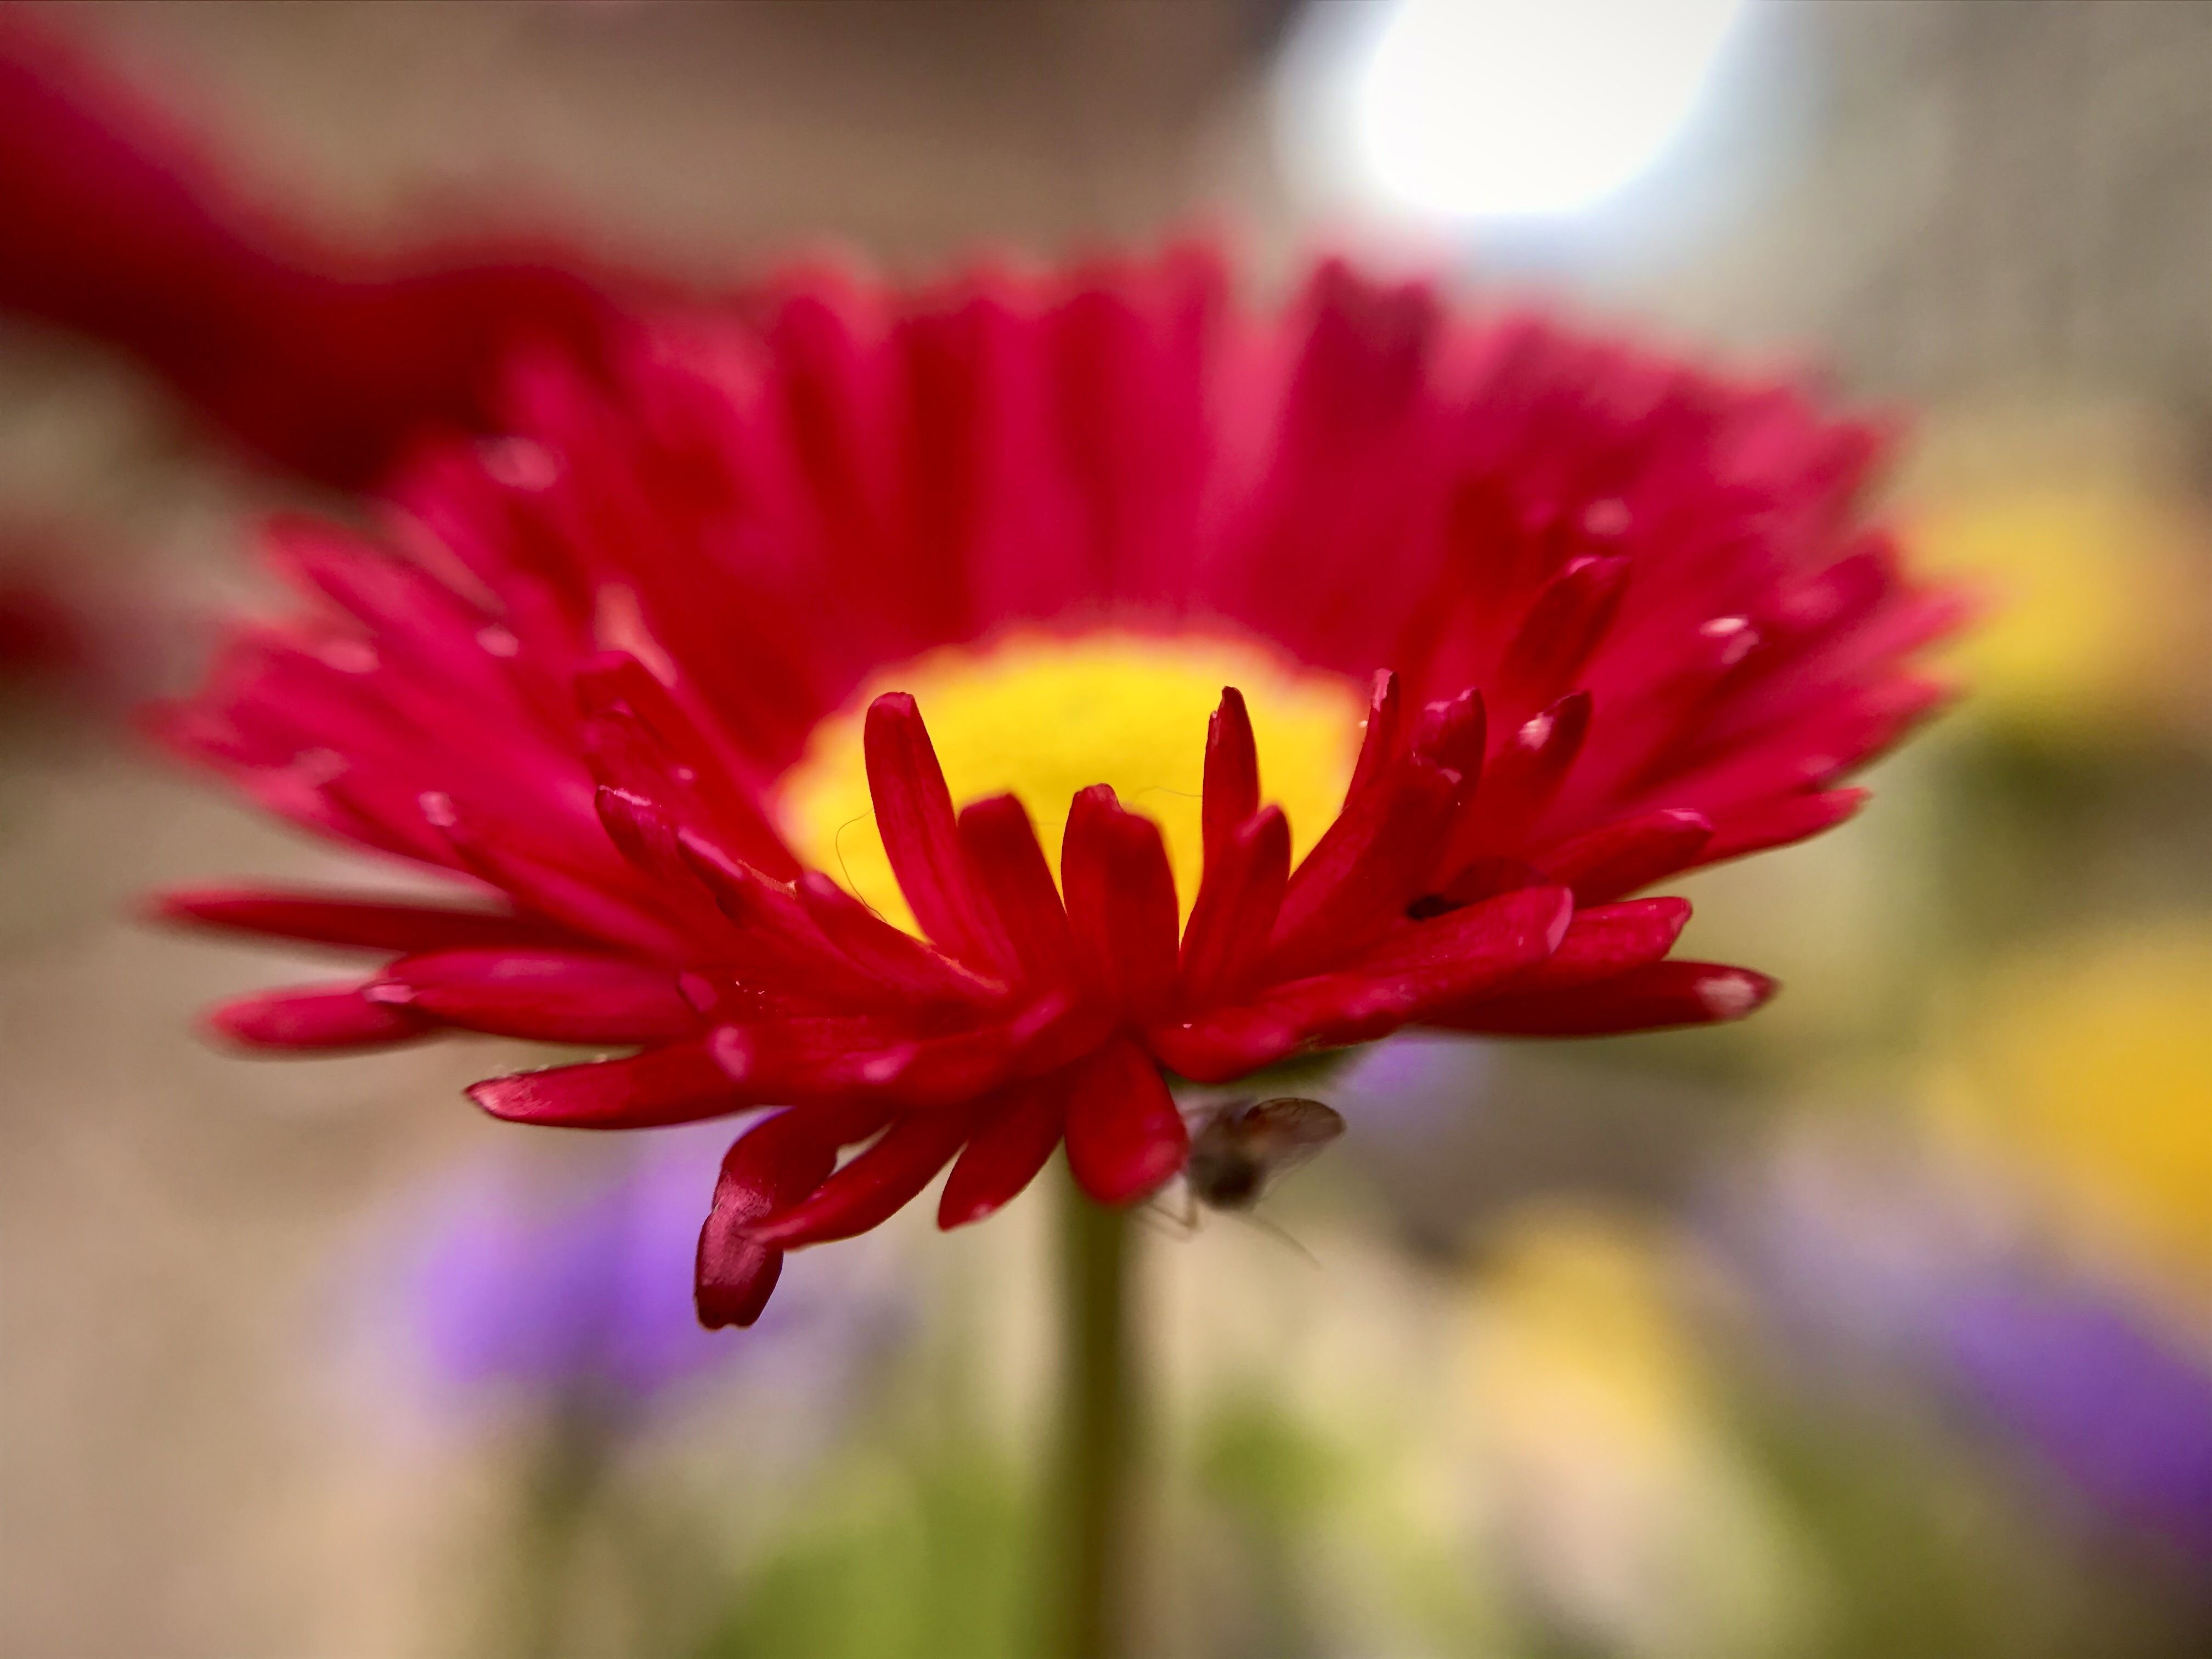
Red Flower
The image features a red flower with a bee positioned beneath it, centered against a softly blurred background.
A close shot for a red flower often vibrant and attention-grabbing, while bees symbolize movement and vitality. Together, they create a dynamic yet harmonious scene.
Labels: Daisy, Flower, Plant, Petal, Pollen, Animal, Bee, Honey Bee, Insect, Invertebrate, Dahlia, Anemone, Geranium, Background
Camera: Apple iPhone 7
Lens: iPhone 7 back camera 3.99mm f/1.8
Aperture: F1.8
Exposure: 1/491 sec
ISO: 20
Focal length: 3.99